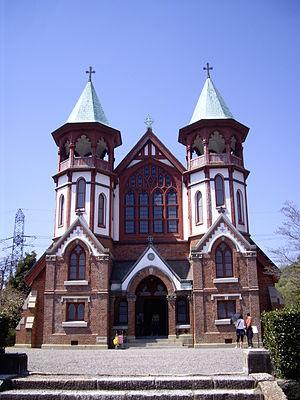
Le Meiji-mura est un musée/parc à thème architectural en plein air situé à Inuyama, près de Nagoya dans la préfecture d'Aichi au Japon. Ouvert le 18 mars 1965, le musée préserve des bâtiments historiques des ères Meiji, Taisho et début Shōwa du Japon. Plus de 60 bâtiments historiques ont été déplacés et reconstruits sur 1 km² de collines à côté du lac Iruka. Le bâtiment le plus remarquable est l'entrée principale et le hall reconstruit de l'Hôtel impérial de Frank Lloyd Wright qui, à l'origine, se trouvait à Tokyo de 1923 à 1967, lorsque le bâtiment principal a été démoli pour faire place à une nouvelle version agrandie de l'hôtel.